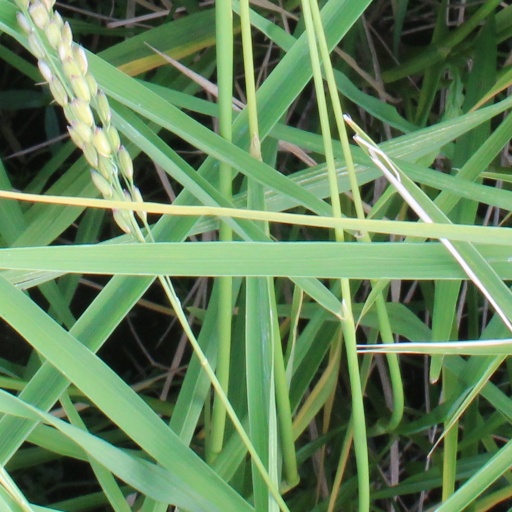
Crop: rice